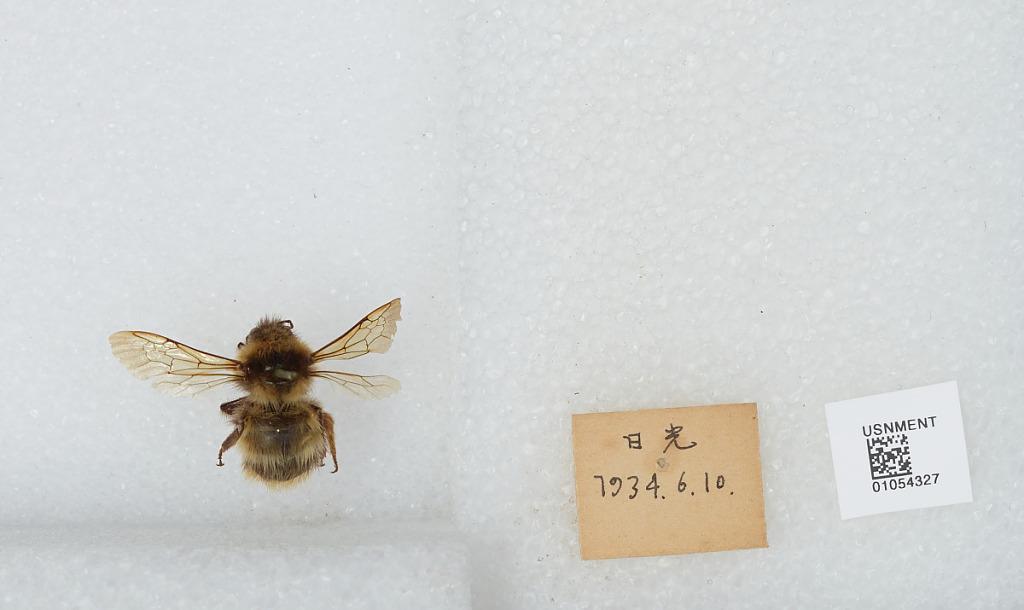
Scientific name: Bombus sp.
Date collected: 1934-6-10